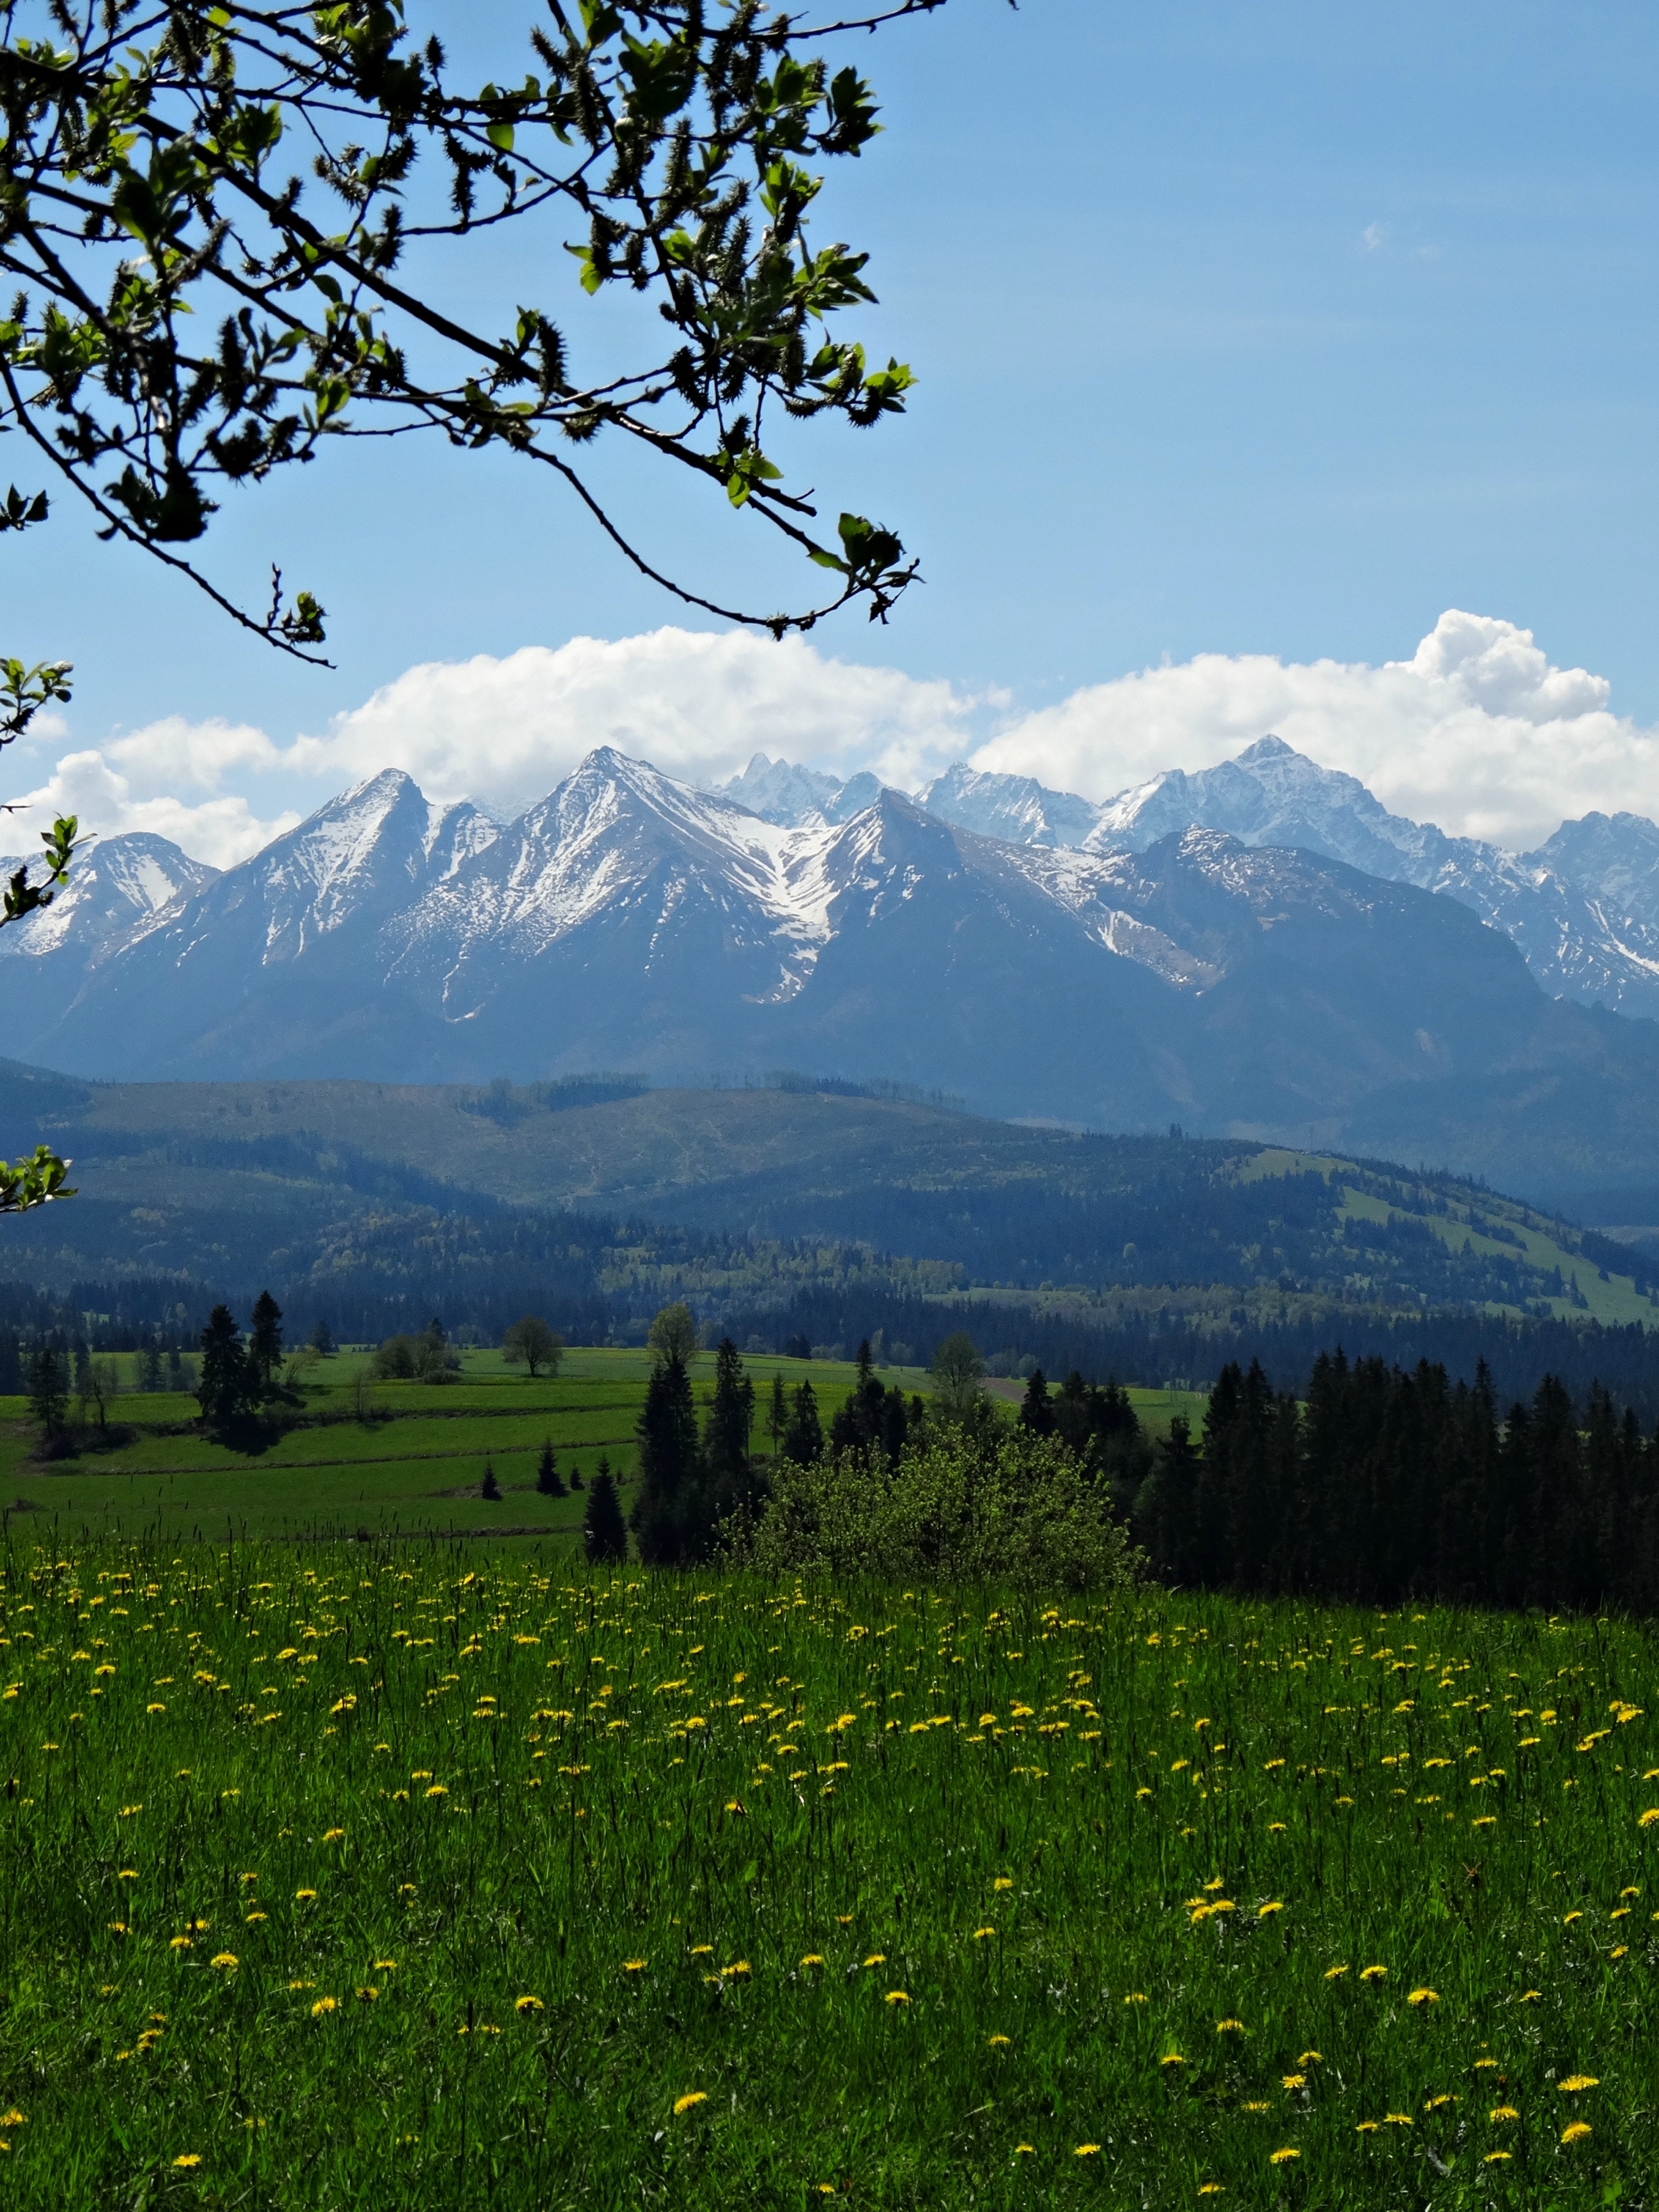
landscape, tree, nature, grass, wilderness, mountain, cloud, plant, sky, meadow, sunlight, morning, hill, flower, lake, valley, mountain range, spring, pasture, ridge, wildflower, mountains, alps, grassland, plateau, fell, habitat, the national park, ecosystem, tatry, tops, rural area, the height of the, landform, the high tatras, natural environment, geographical feature, atmospheric phenomenon, mountainous landforms